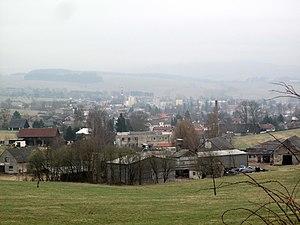
Bukovice est une commune du district de Náchod, dans la région de Hradec Králové, en Tchéquie. Sa population s'élevait à 357 habitants en 2017.